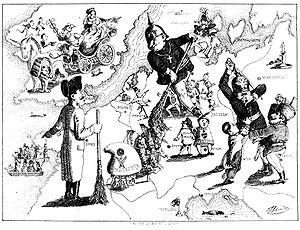
La révolution de Mars, également dénommée révolution allemande de 1848, est le Printemps des peuples germaniques. Il s'agit de l'ensemble des révolutions qui éclatent entre mars 1848 et la fin de l'été 1849 au sein de la Confédération germanique et dans les provinces et pays sous domination de l'empire d'Autriche et du royaume de Prusse.